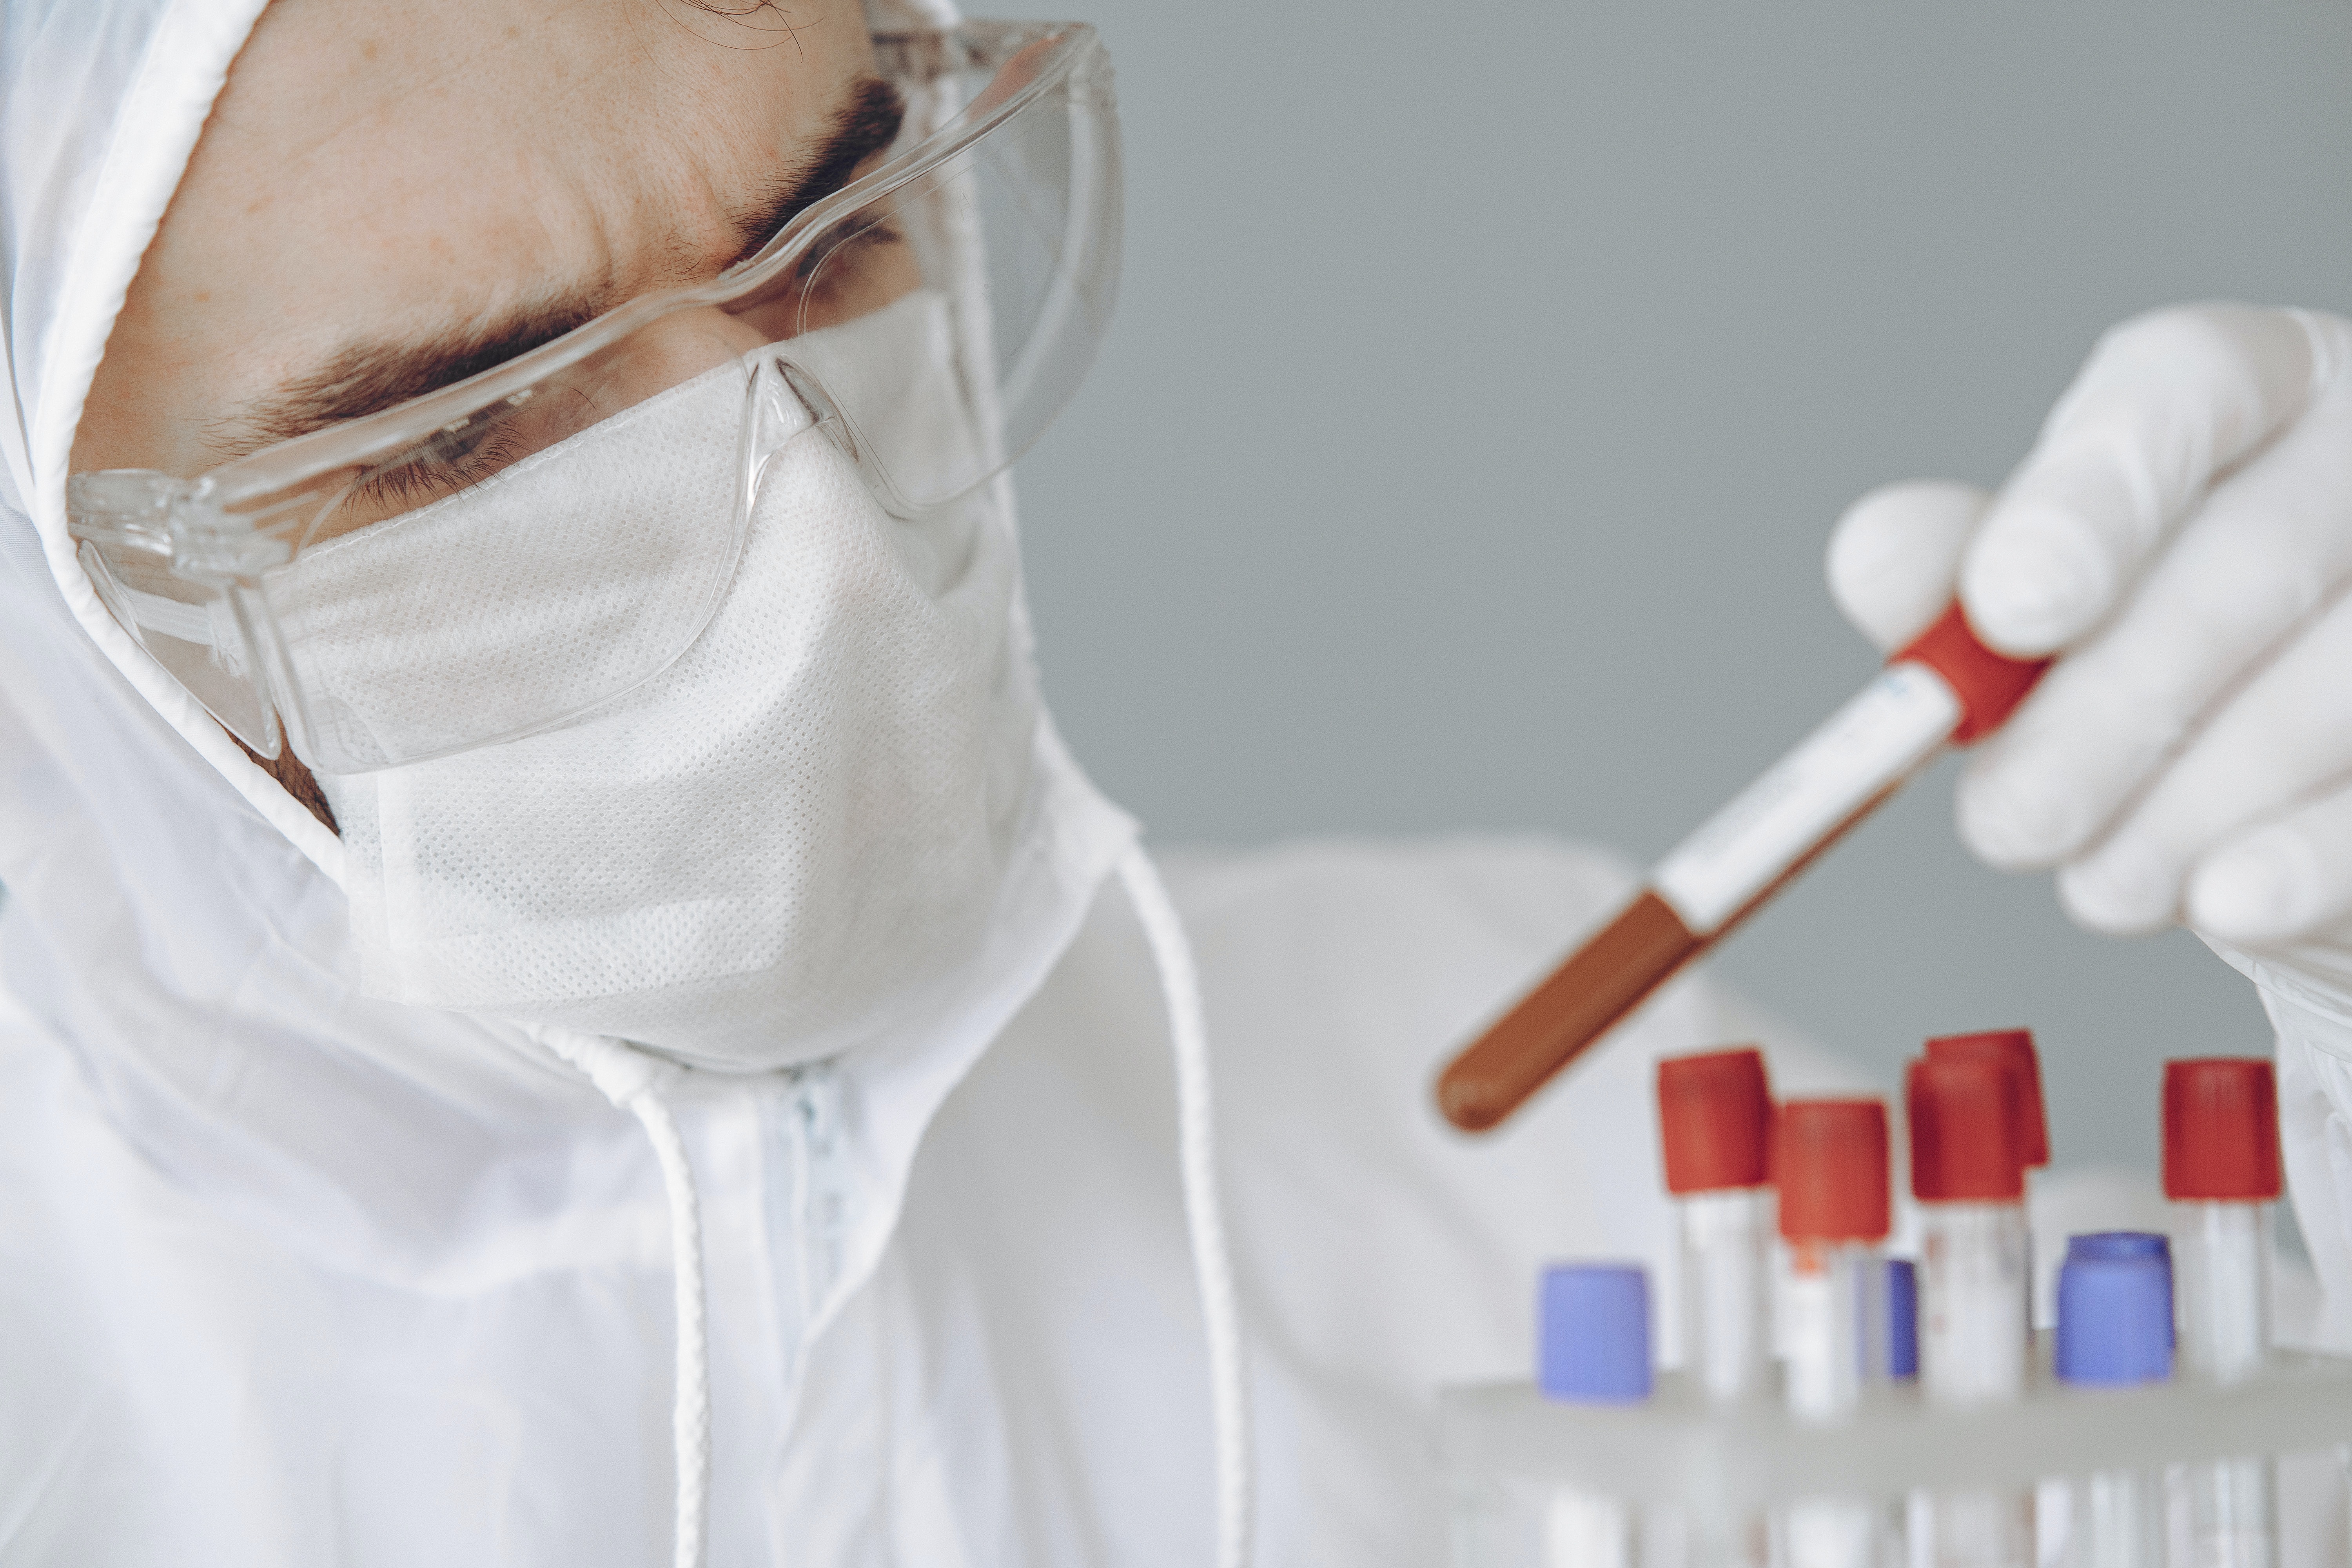
Objects detected:
Mask